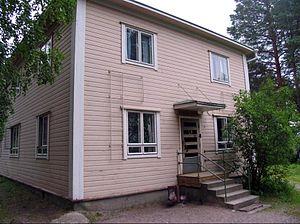
Muuratsalo est une île sur le lac Päijänne en Finlande. La partie nord de l'île fait partie de Jyväskylä et la partie sud de Muurame. Elle est située à 14 kilomètres au sud du centre-ville de Jyväskylä et à 5 kilomètres à l'est de Muurame. En 2018, l'île compte 800 habitants. La maison expérimentale de Muuratsalo d'Alvar Aalto est située sur l'île : il s'agit d'un des quatre bâtiments du musée Alvar Aalto.